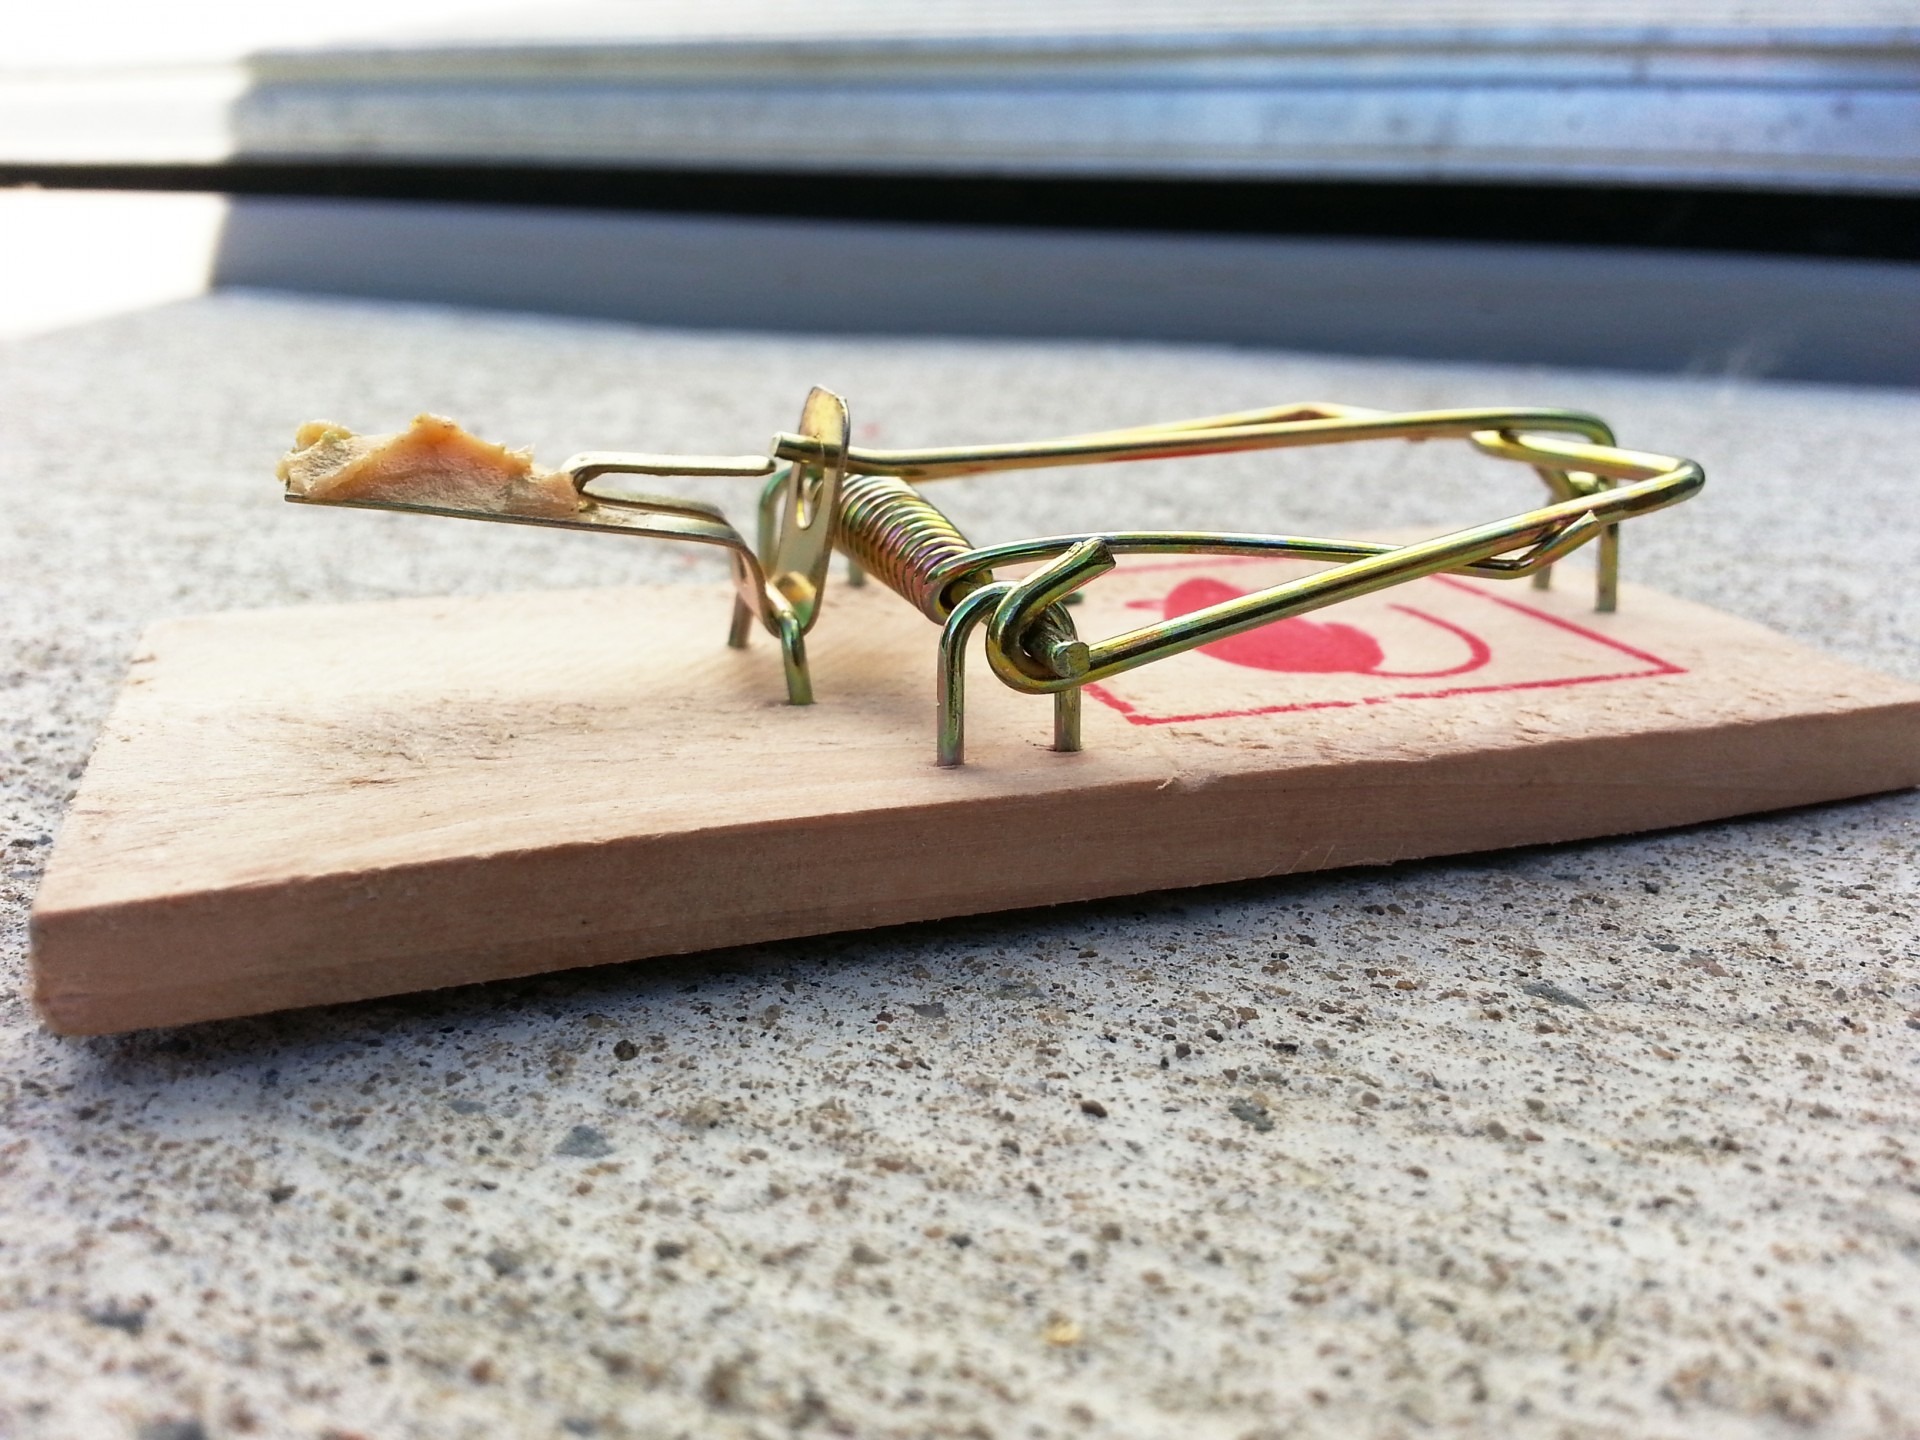
wood, mouse, jewellery, glasses, danger, bait, lure, risk, vermin, fashion accessory